Ruger Blackhawk

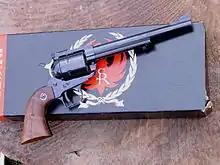
Ruger Old Model Super Blackhawk

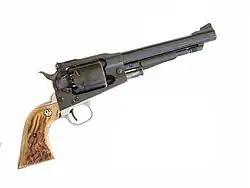
The Ruger Old Army is a 45-caliber percussion revolver based on the Ruger Blackhawk action.

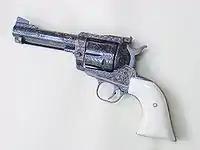
The Blackhawk is a popular base gun for custom work. This one is a cooperative effort by members of the American Pistolsmith's Guild.

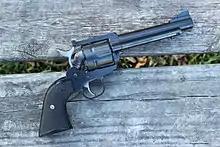
Variation of Ruger Blackhawk of all-steel construction and a number of retro features including .357-size frame and steel micro sight. There is a Bisley Grip Variation and a selection of calibers-.44 Special pictured.

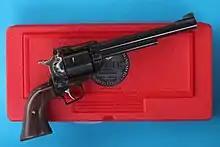
A limited edition of 1,000 units from TALO Distributions featuring Turnbull Restorations Case Hardened frame.

The Bisley features a down-turned grip inspired by the old #5 single-action army grip made up for Elmer Keith by gunsmith Harold Croft in 1929, although it is larger in size. This was in turn inspired by the classic 1894 Colt Bisley revolver, so named after the famous English shooting range at Bisley which was the site of many notable shooting matches in the late 19th century and is still in regular use. The Ruger Bisley has become a popular platform for conversion to even larger calibers by custom gunsmiths such as Gary Reeder, John Linebaugh, and Hamilton Bowen.